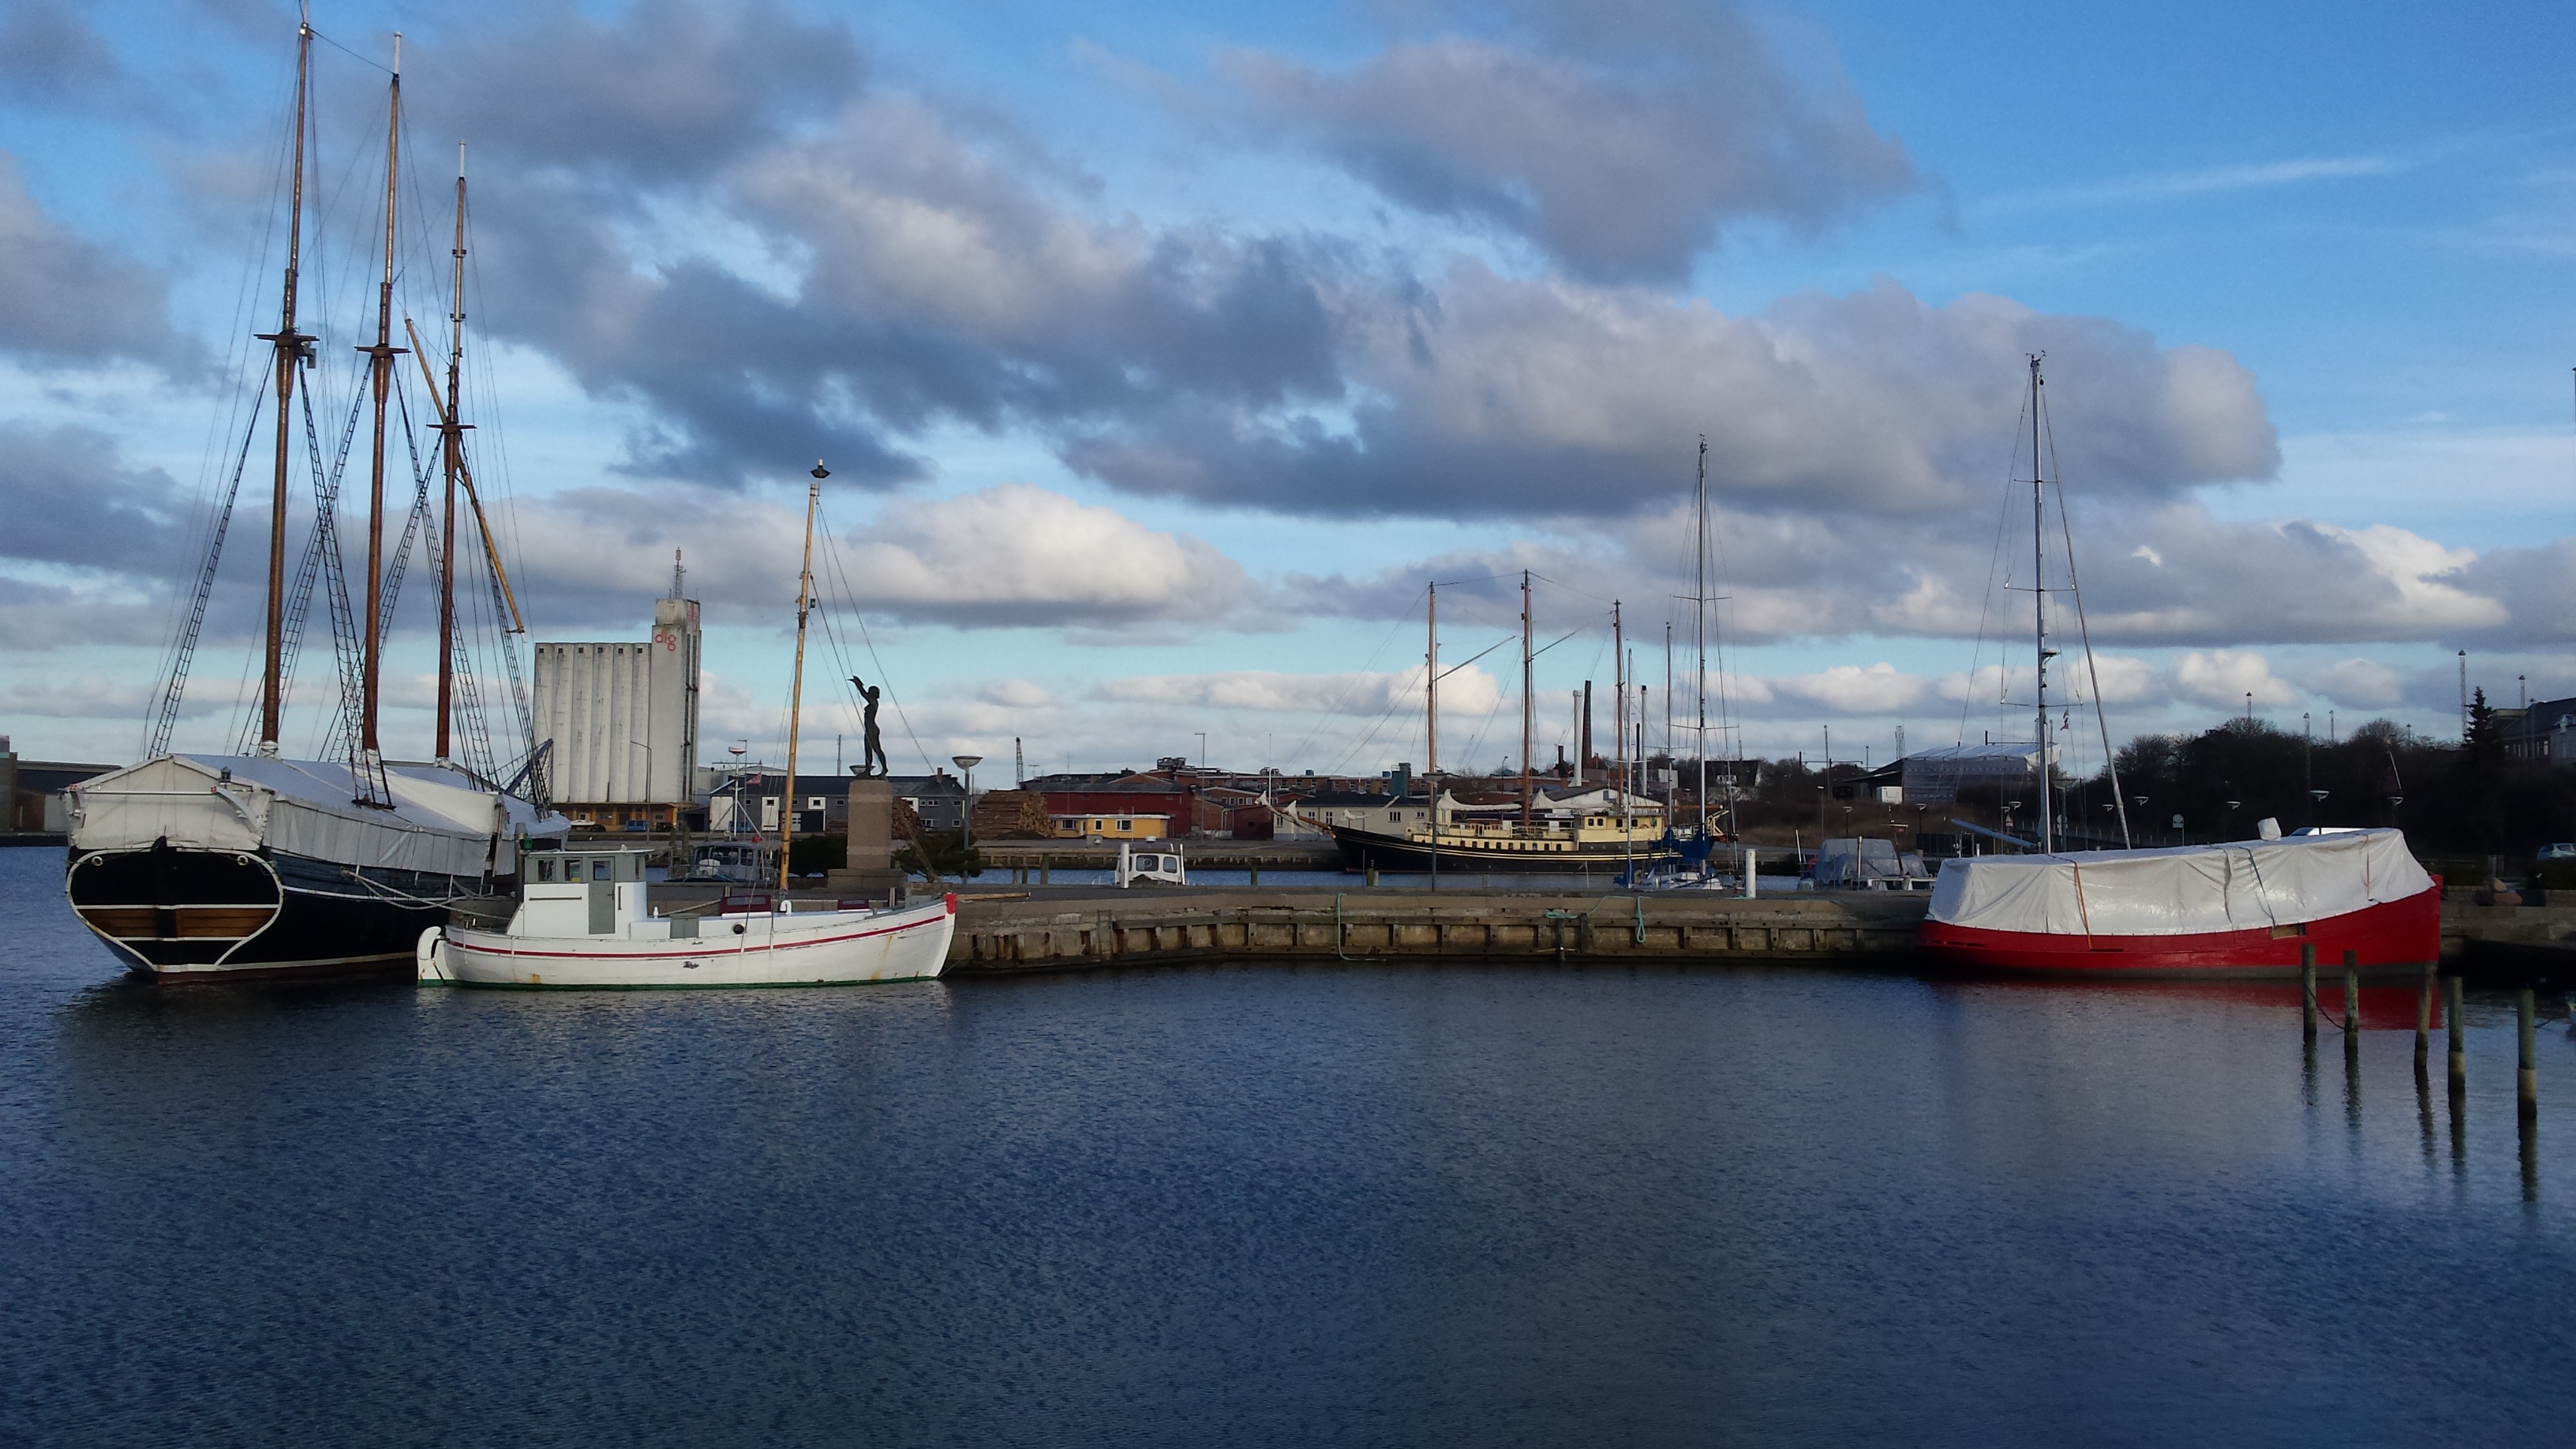
sea, water, dock, sky, boat, pier, ship, dusk, reflection, vehicle, mast, bay, harbor, marina, port, nautical, channel, watercraft